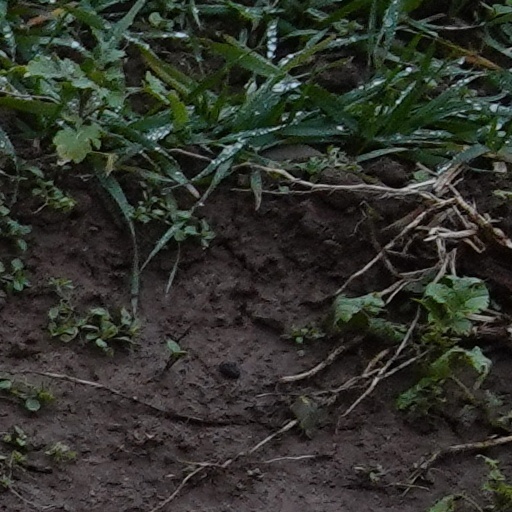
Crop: wheat